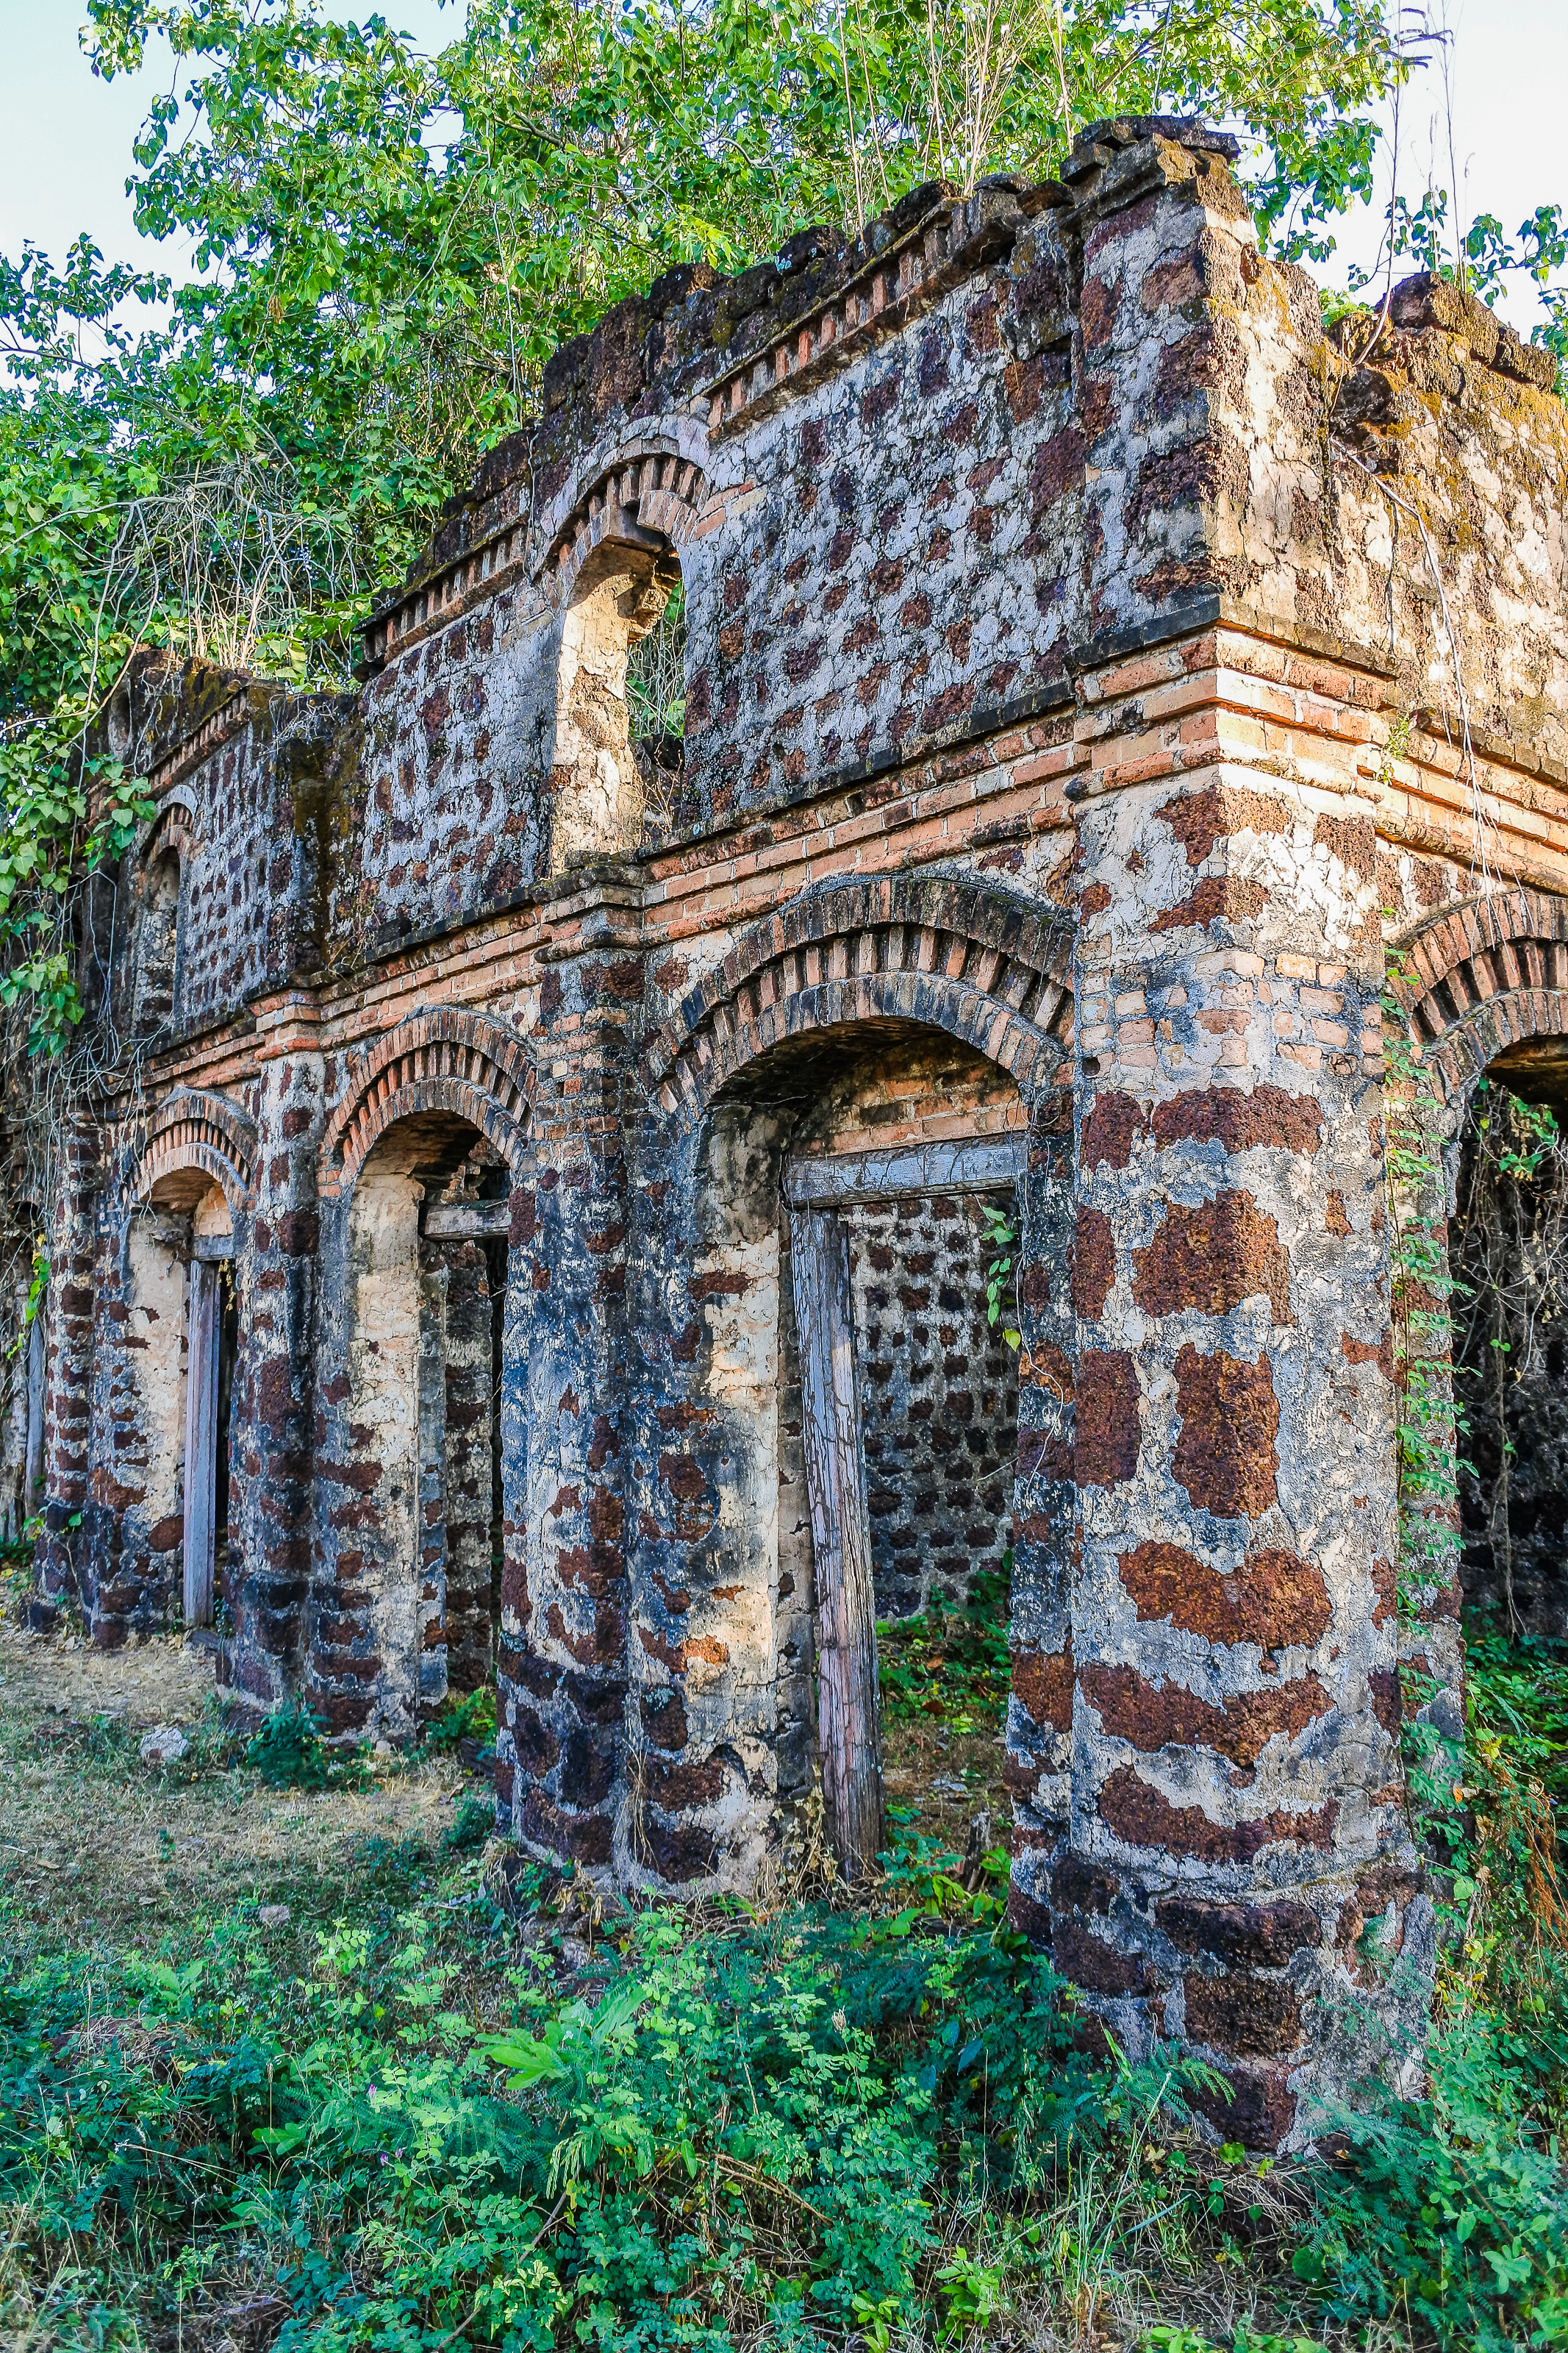
historical, tourism, house, building, tharae, nakhon, christian, colonial, thailand, brick, landmark, architecture, historic, old, ancient, home, stone, outdoor, urban, vintage, catholic, style, wall, landscape, sakon, ruins, arch, historic site, tree, history, plant, brickwork, ancient history, facade